John 19

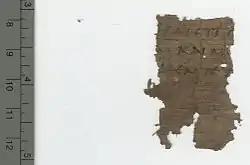
John 19:17-18,25-26 on Papyrus 121 (3rd century)

The original text was written in Koine Greek. This chapter is divided into 42 verses.